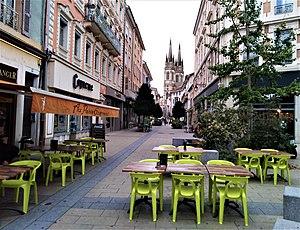
Rues piétonnes de Voiron (Adolphe Peronnet et Montgolfier)
Voiron est une commune française située dans la neuvième circonscription du département de l'Isère en région Auvergne-Rhône-Alpes et, autrefois, rattachée à l'ancienne province du Dauphiné.